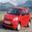
Label: automobile